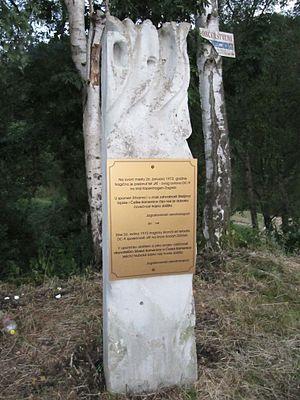
Vesna Vulović, née le 3 janvier 1950 à Belgrade et morte le 23 décembre 2016 à Belgrade, est, d'après le Livre Guinness des records, la détentrice du record du monde de la plus haute chute libre sans parachute à laquelle un être humain ait survécu.